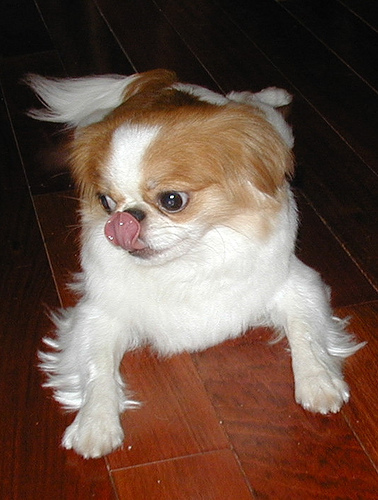
Animal: dog
Breed: japanese_chin